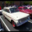
Label: automobile